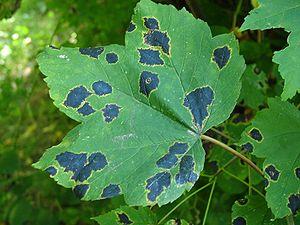
L'expression « pluie acide » désigne toute forme de précipitations anormalement acides. On distingue les retombées humides des retombées sèches.